New Brunswick Theological Seminary

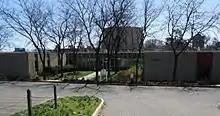
The seminary's Zwemer Hall seen from the west. To make way for campus redevelopment, Zwemer Hall was demolished in August 2014.

Affiliated with the Reformed Church in America (RCA) are two seminaries in the United States—New Brunswick Theological Seminary and the Western Theological Seminary founded in 1866 in Holland, Michigan. New Brunswick Theological Seminary, established in 1784, offers classes on two campuses. The seminary's campus in New Brunswick, built in 1856, is at the corner of College Avenue and Seminary Place.